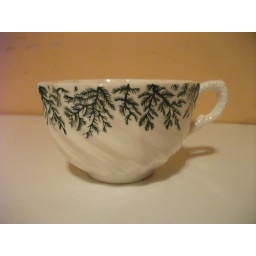
this delicate white with green leaf sprig is marked underneath